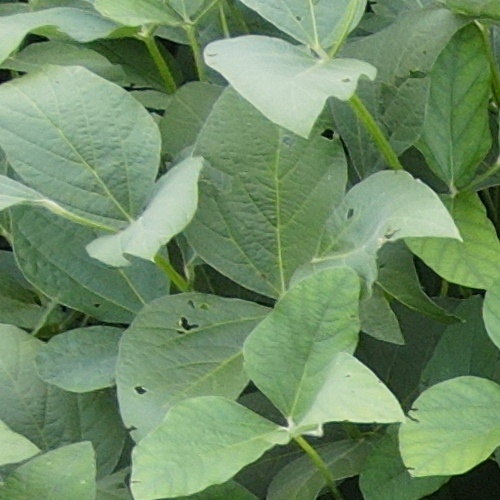
Label: Caterpillar